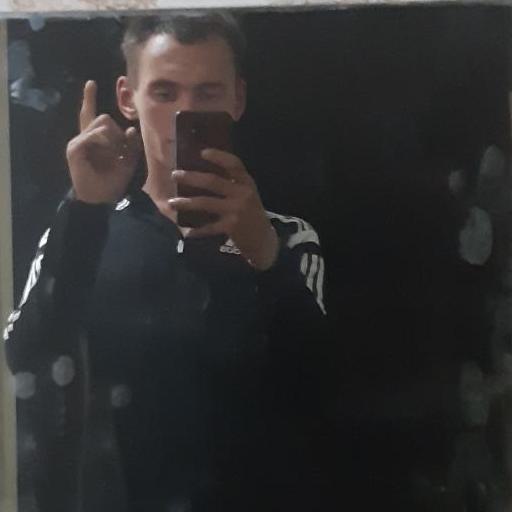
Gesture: no_gesture